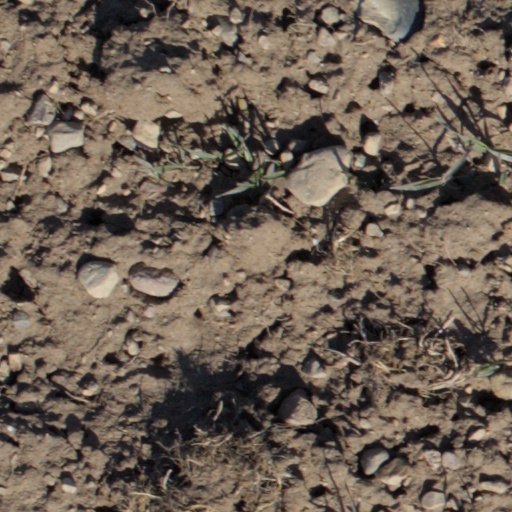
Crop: wheat